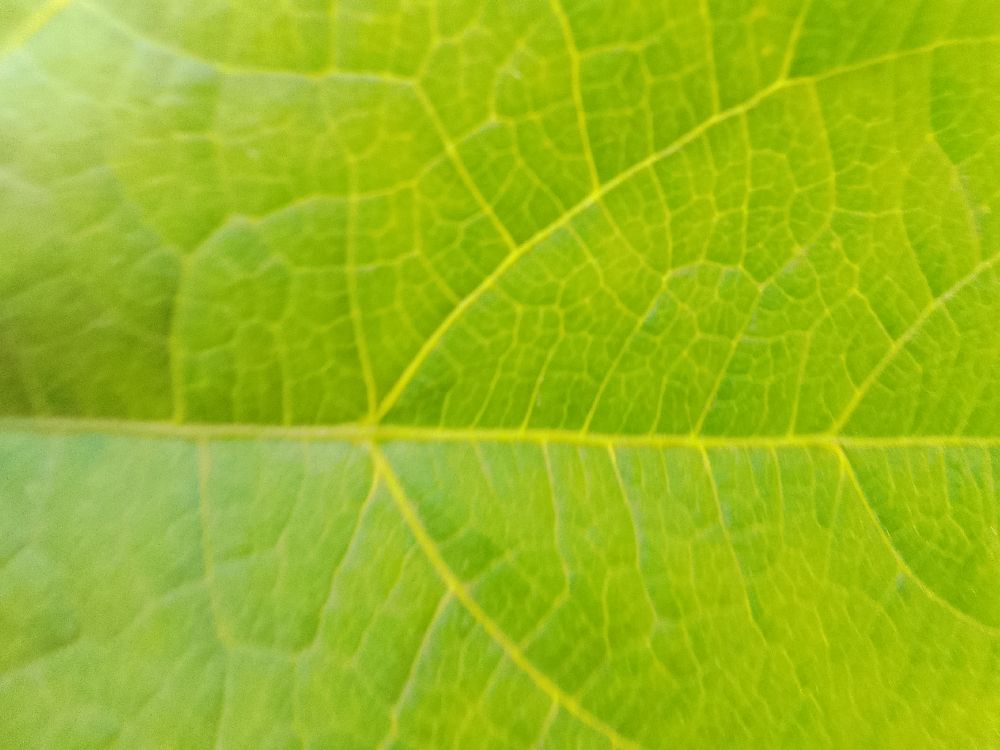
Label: healthy